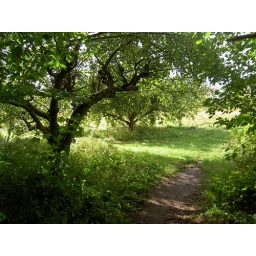
The old apple plantation in Kystskoven, Kalundborg, near my parents' home